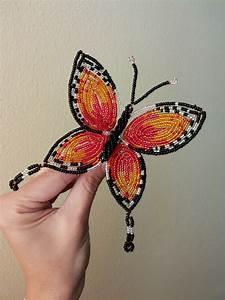
butterfly